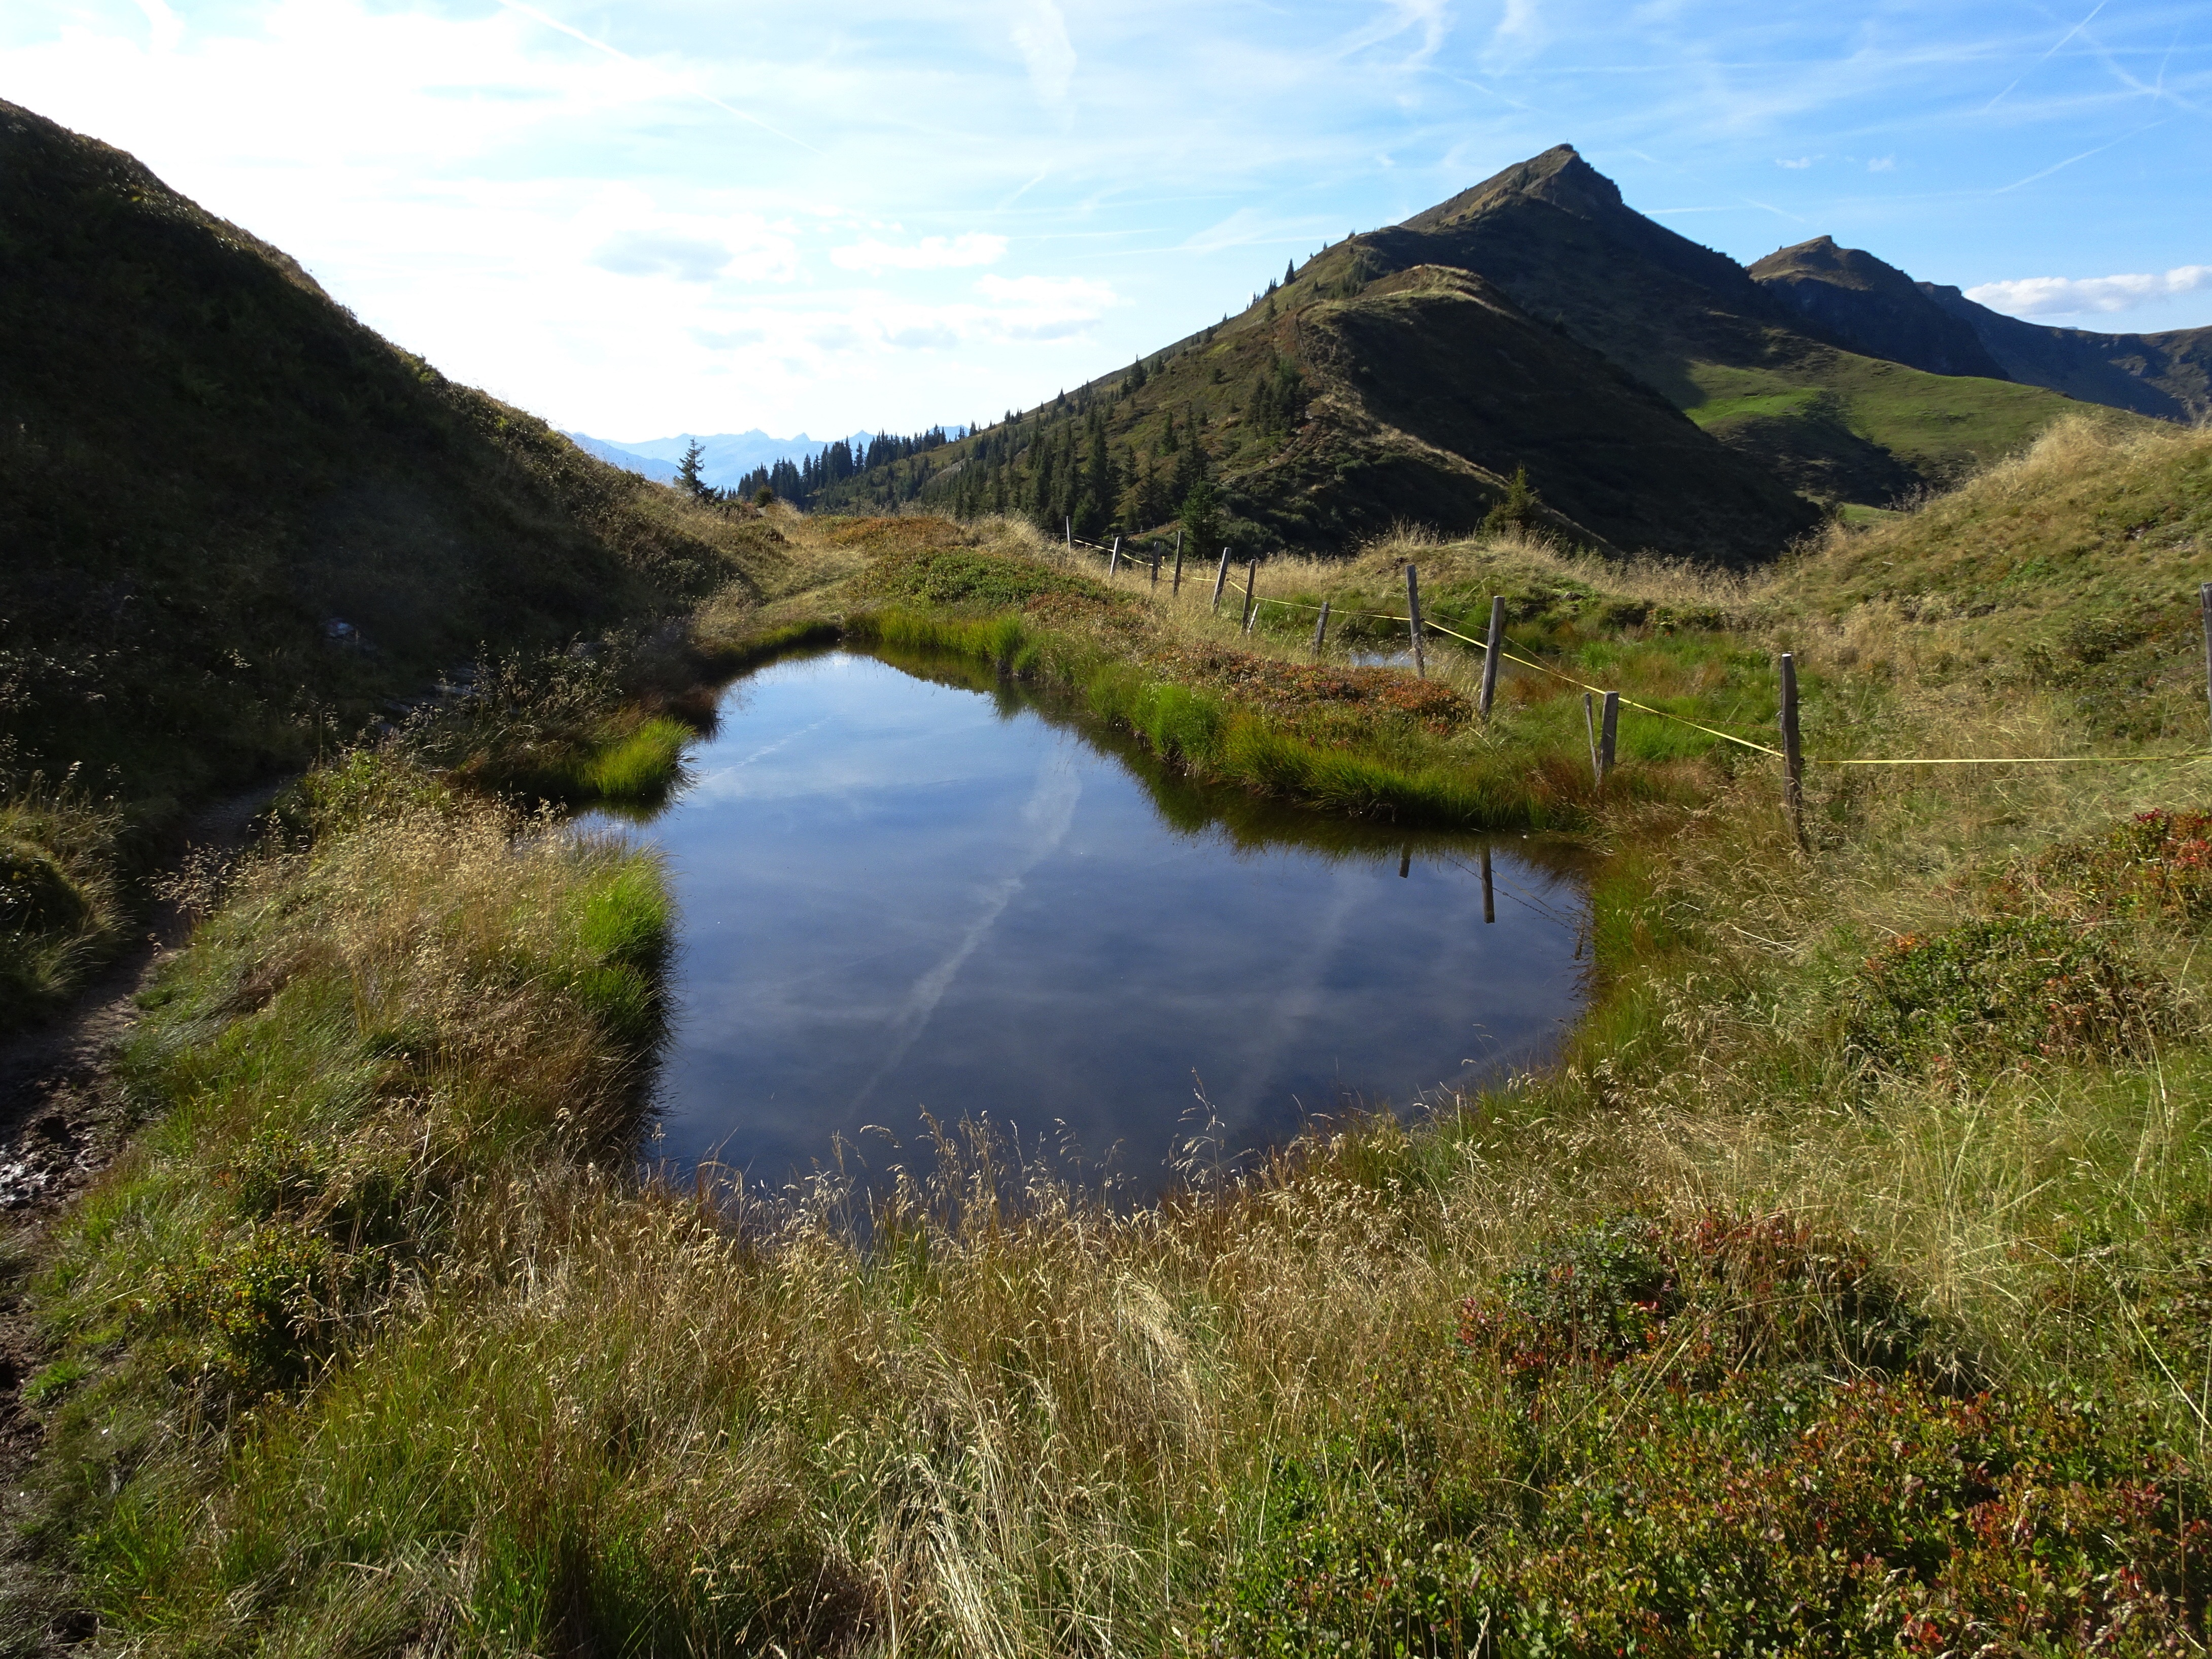
water, nature, wilderness, walking, mountain, trail, hill, lake, river, mountain range, stream, reflection, fjord, reservoir, highland, ridge, body of water, mountain landscape, mountains, plateau, bergsee, fell, loch, landform, tarn, geographical feature, mountainous landforms